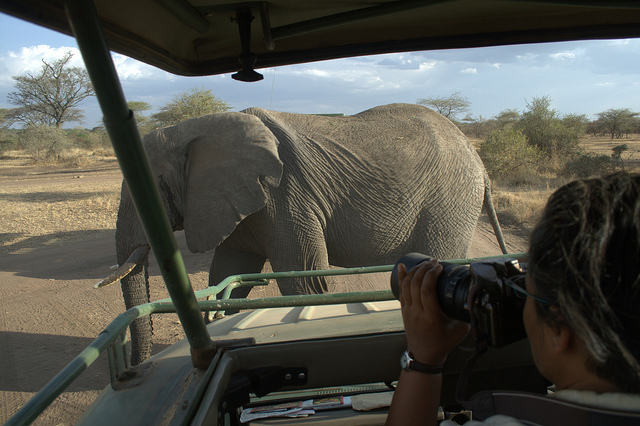
A person holding a camera towards an elephant near a safari bus.